SK Brann

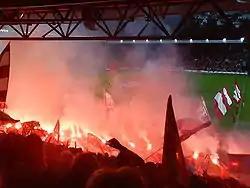
Brann vs Lyn in 2007

Brann finally won the league in 2007, ending a 44-year waiting period for one of Norway's biggest football clubs. The club did however manage to characteristically disappoint even when succeeding, causing bitter disappointment among tens of thousands of Brann supporters who had gathered in Bergen to watch the game live by losing to relegation-threatened Aalesund in the second to last round, a match where a draw would have given Brann the league title. Two days later however, Viking defeated eventual silver medalists Stabæk, securing Brann their first league championship since 1963. The same season Brann also qualified for the group stage of the UEFA Cup, and advanced from the group with a win and a draw, knocking out merited sides Club Brugge, Dinamo Zagreb and Stade Rennais on the way. Brann faced a tough test against Everton in the round of 32, losing 8–1 on aggregate.